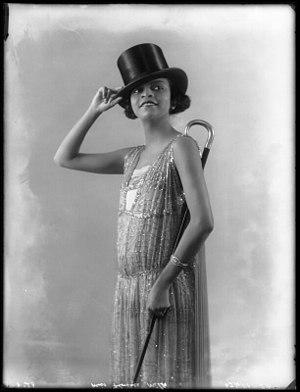
Florence Mills, née Florence Winfrey le 25 janvier 1896 – morte le 1ᵉʳ novembre 1927, présentée comme « The Queen of Happiness », est une chanteuse afro-américaine de cabaret, danseuse et comédienne connue pour sa présence sur scène effervescente, sa voix délicate et sa beauté séduisante. Sa chanson phare et son plus grand succès est I'm a Little Blackbird Looking for a Bluebird :
Black Beauty est un standard de jazz big band américain, composé par Duke Ellington en 1928. Il dédie son titre à la mémoire de Florence Mills célèbre chanteuse, danseuse, et comédienne de music-hall jazz afro-américaine de l'époque, baptisée « The Queen of Happiness », disparue l'année précédente au sommet de son succès.